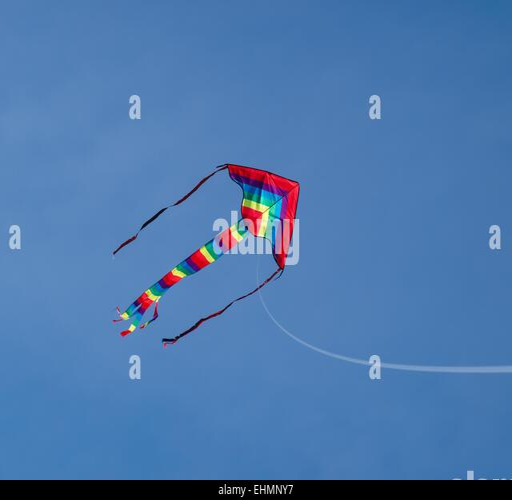
invention flying high in the blue sky